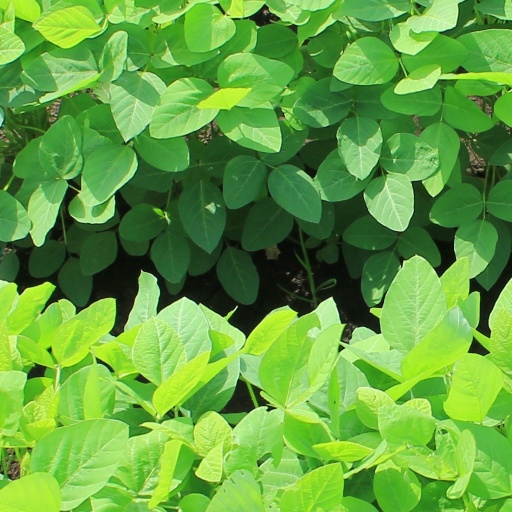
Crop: soybean